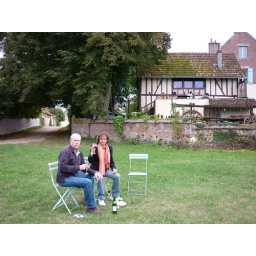
Wine & Cheese by the river in front of the house